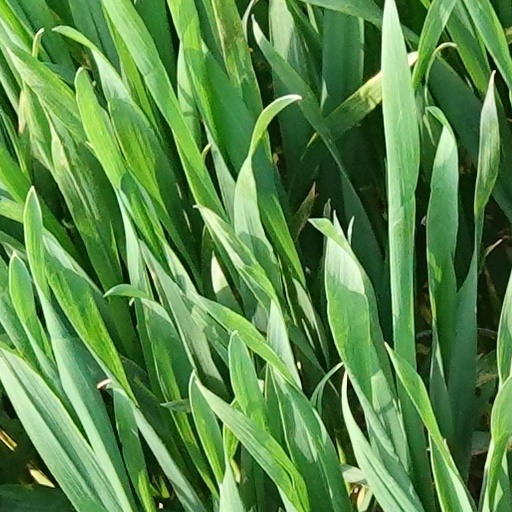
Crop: wheat